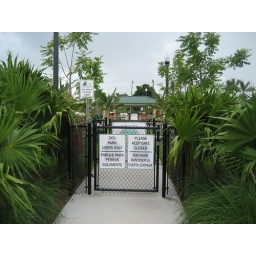
the new awesome dog park they just built by our house